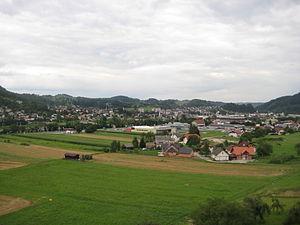
Sevnica est une commune située en Basse-Styrie au centre de la Slovénie.